Aleksei Bespalikov

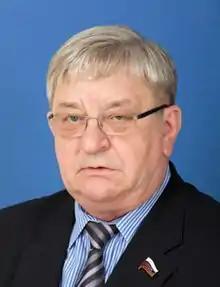
Bespalikov in 2013

Aleksei Akimovich Bespalikov (27 March 1948 – 30 April 2021) was a Russian politician. He served on the Legislative Assembly of Novosibirsk Oblast from 2005 to 2010 and the Federation Council of Russia from 2010 to 2014.